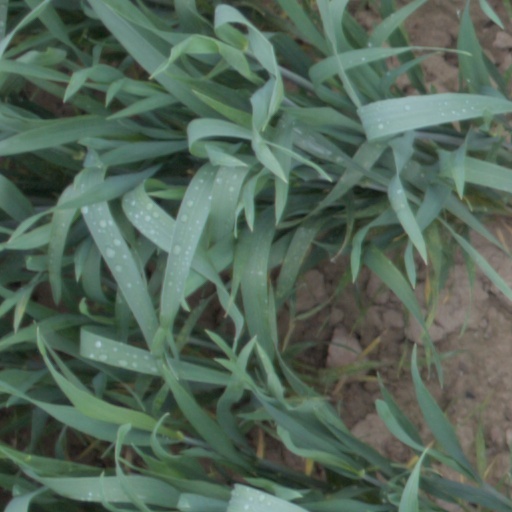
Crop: wheat